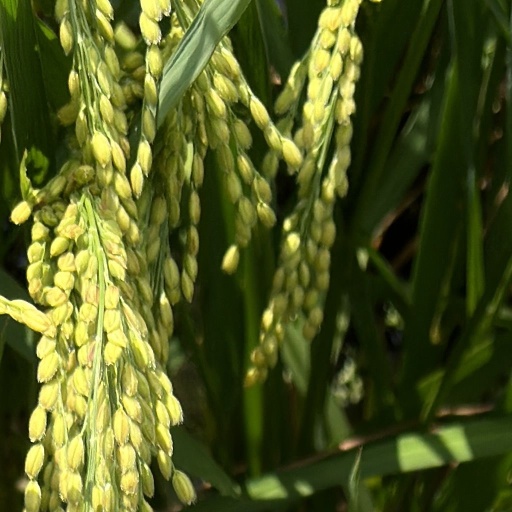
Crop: rice